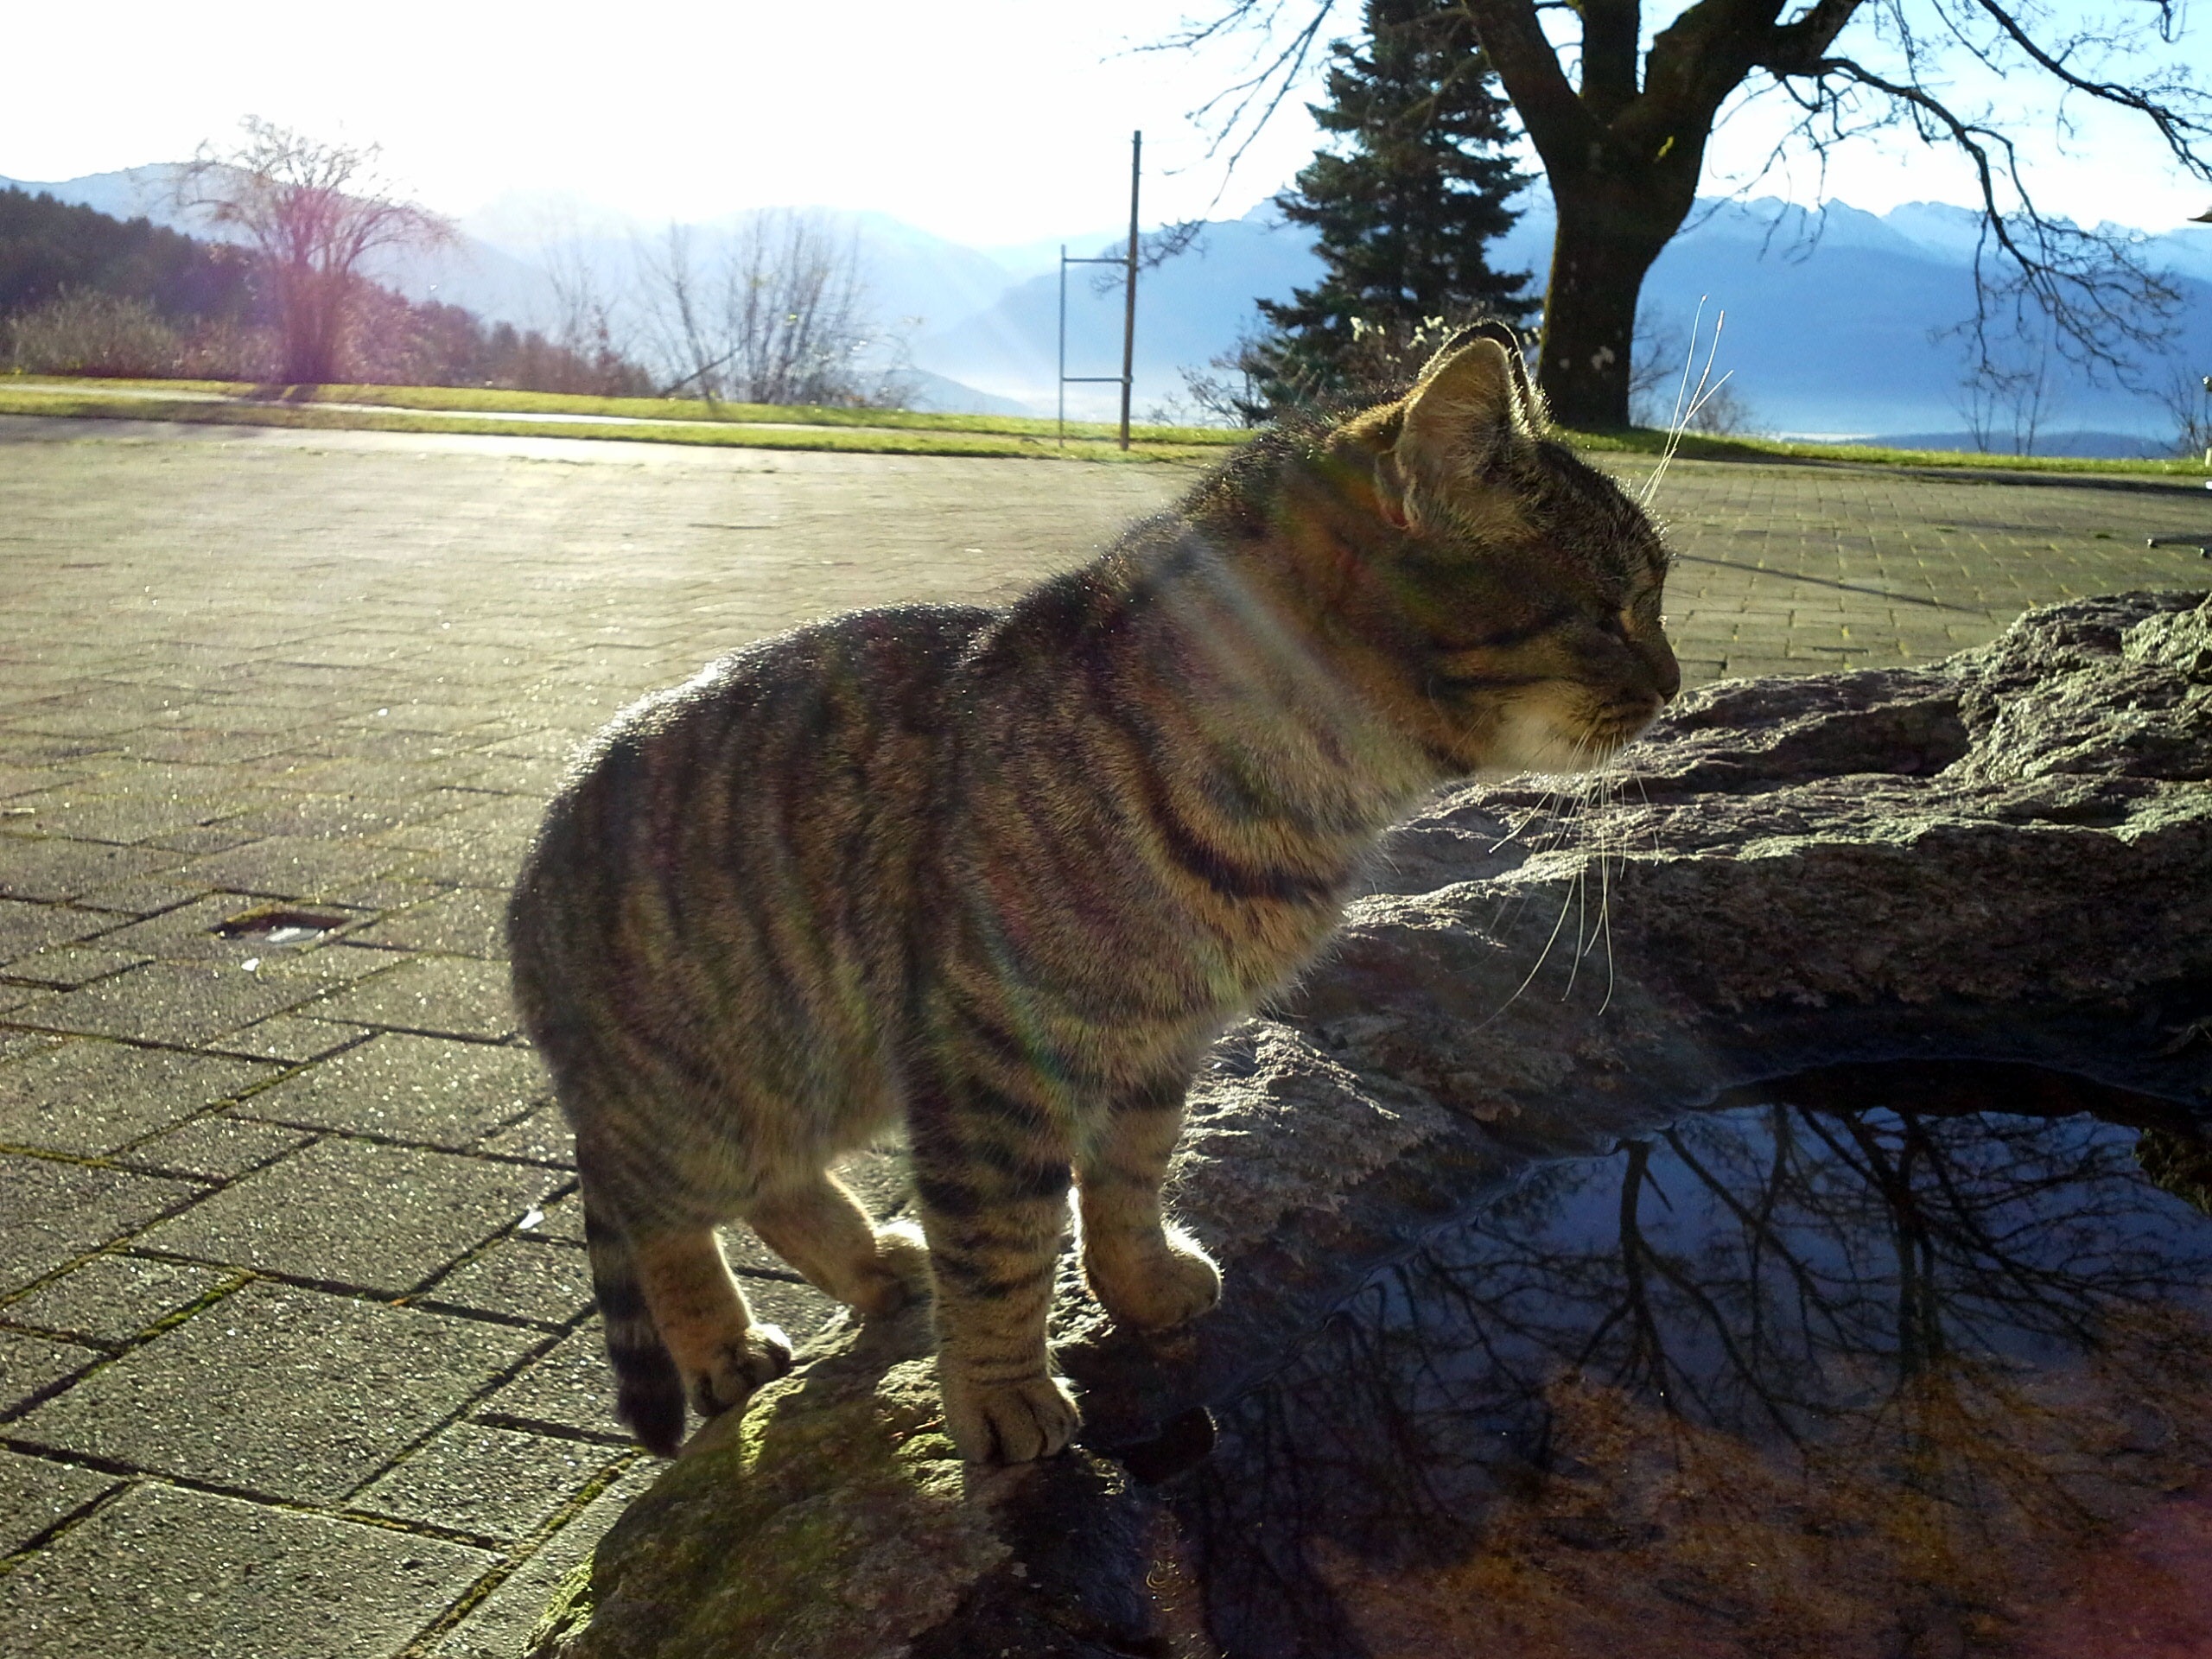
animal, pet, cat, mammal, fauna, tiger, domestic cat, wild cat, small to medium sized cats, cat like mammal